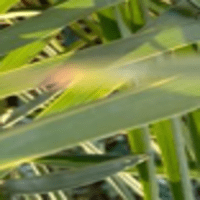
Label: Healthy sample